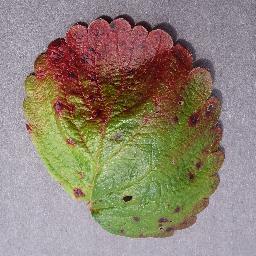
Label: Strawberry___Leaf_scorch